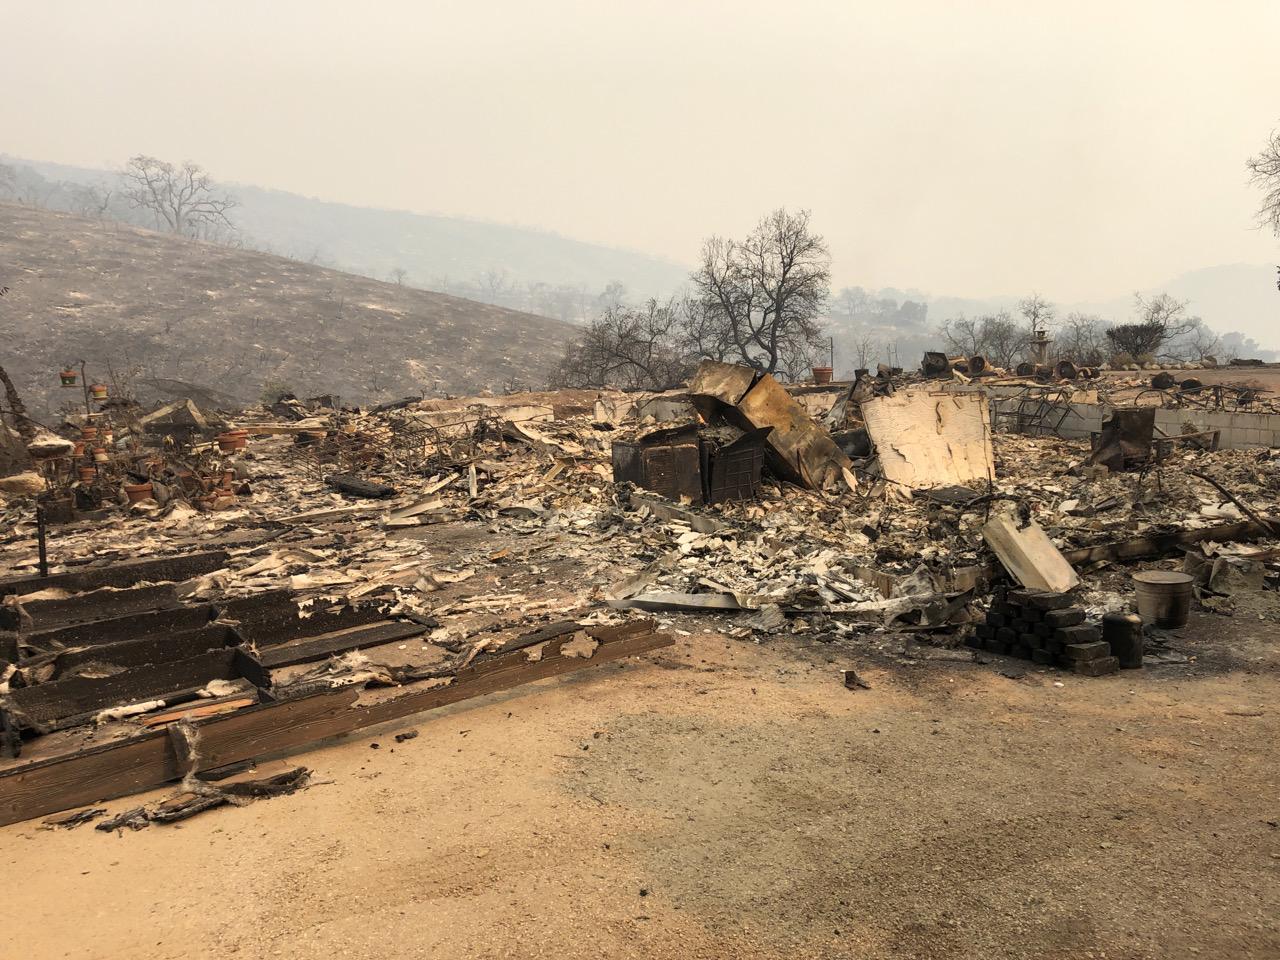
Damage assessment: destroyed